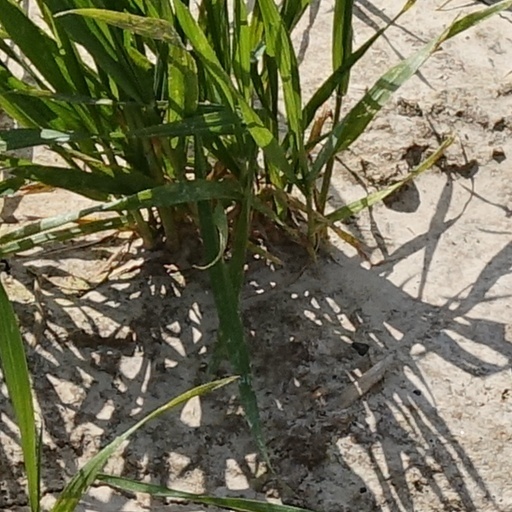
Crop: wheat